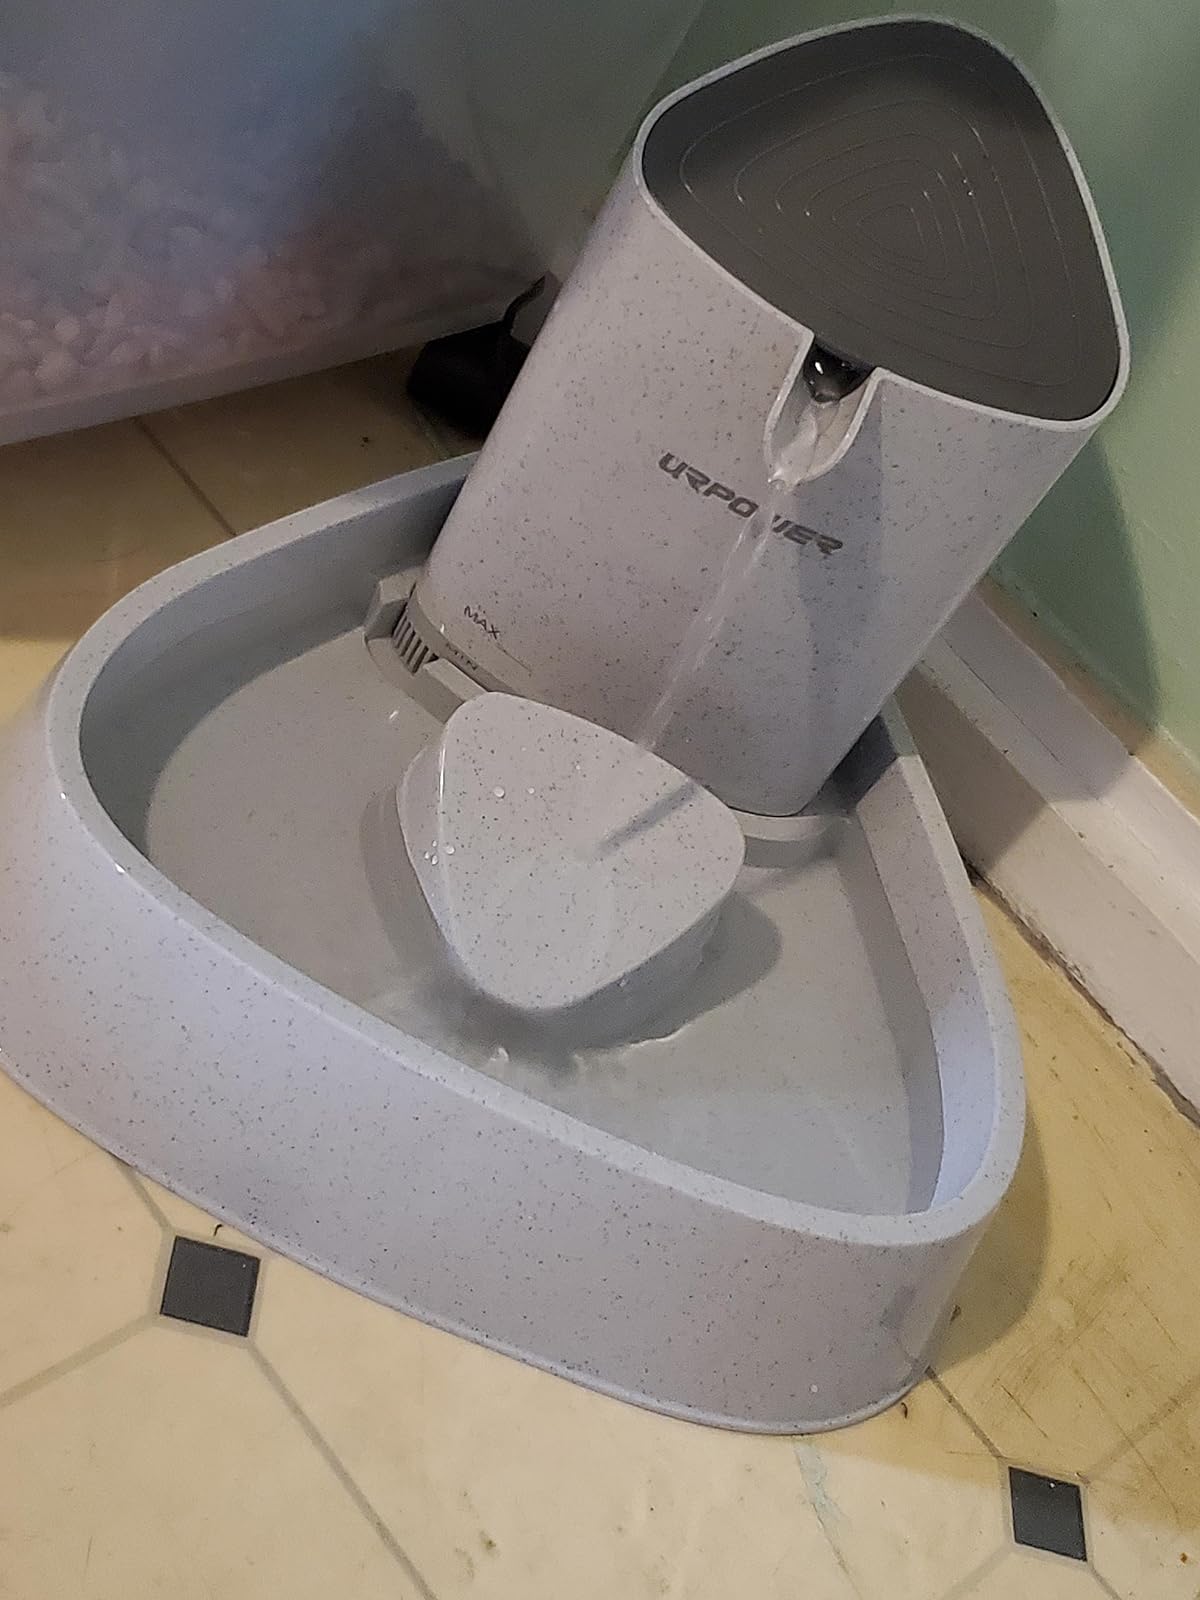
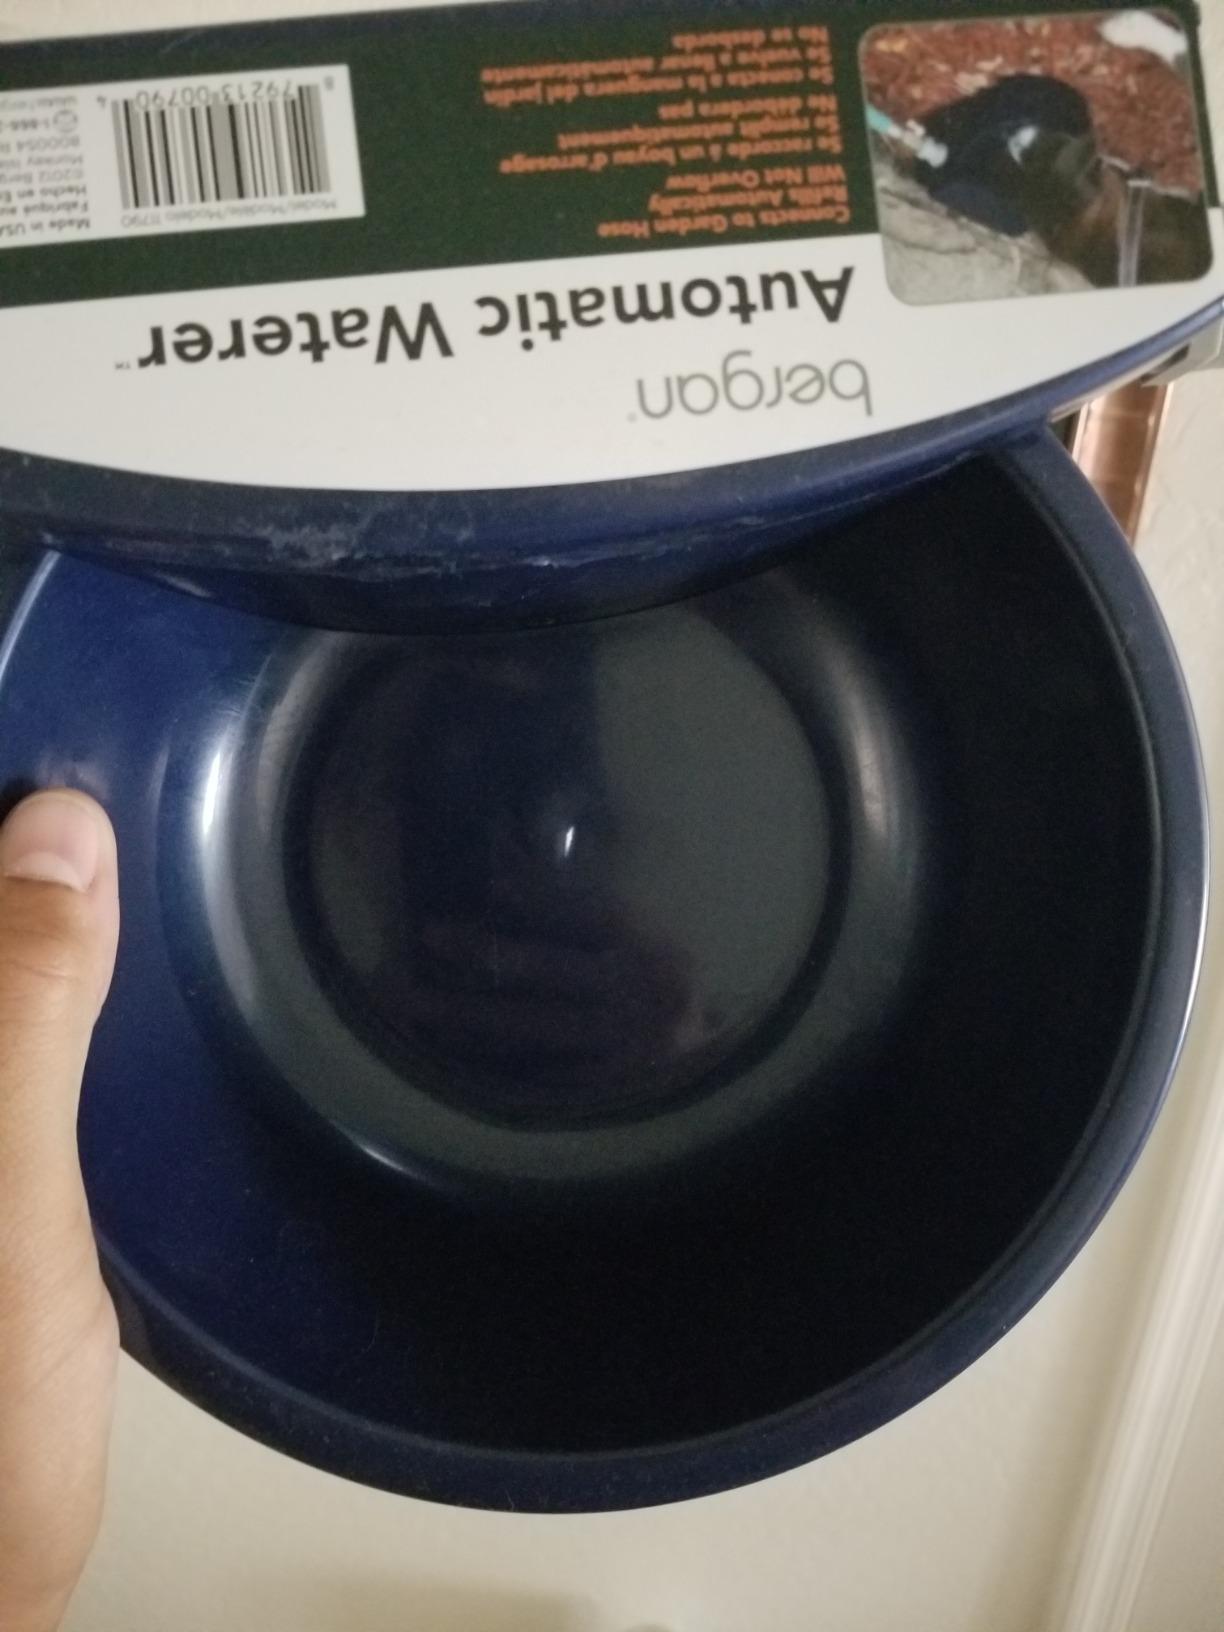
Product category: items_bowl
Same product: no